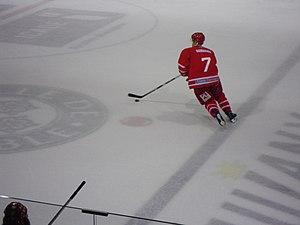
Jesper Damgaard, joueur de hockey sur glace avec l'équipe du Danemark. Match amical contre la France à Grenoble.
Jesper Damgaard est un joueur professionnel de hockey sur glace danois.